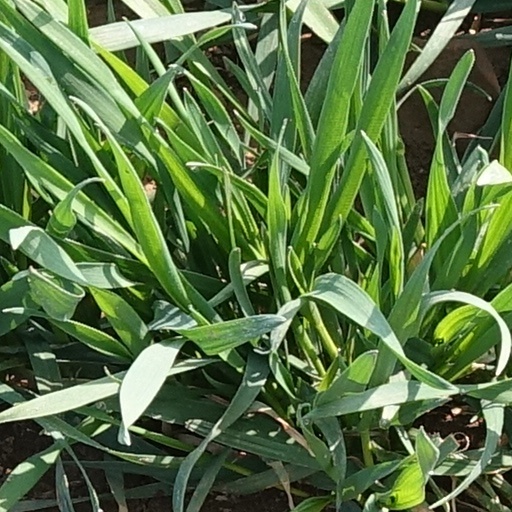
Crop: wheat